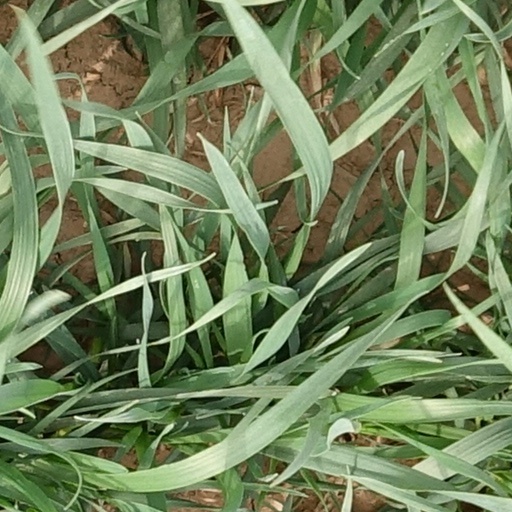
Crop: wheat